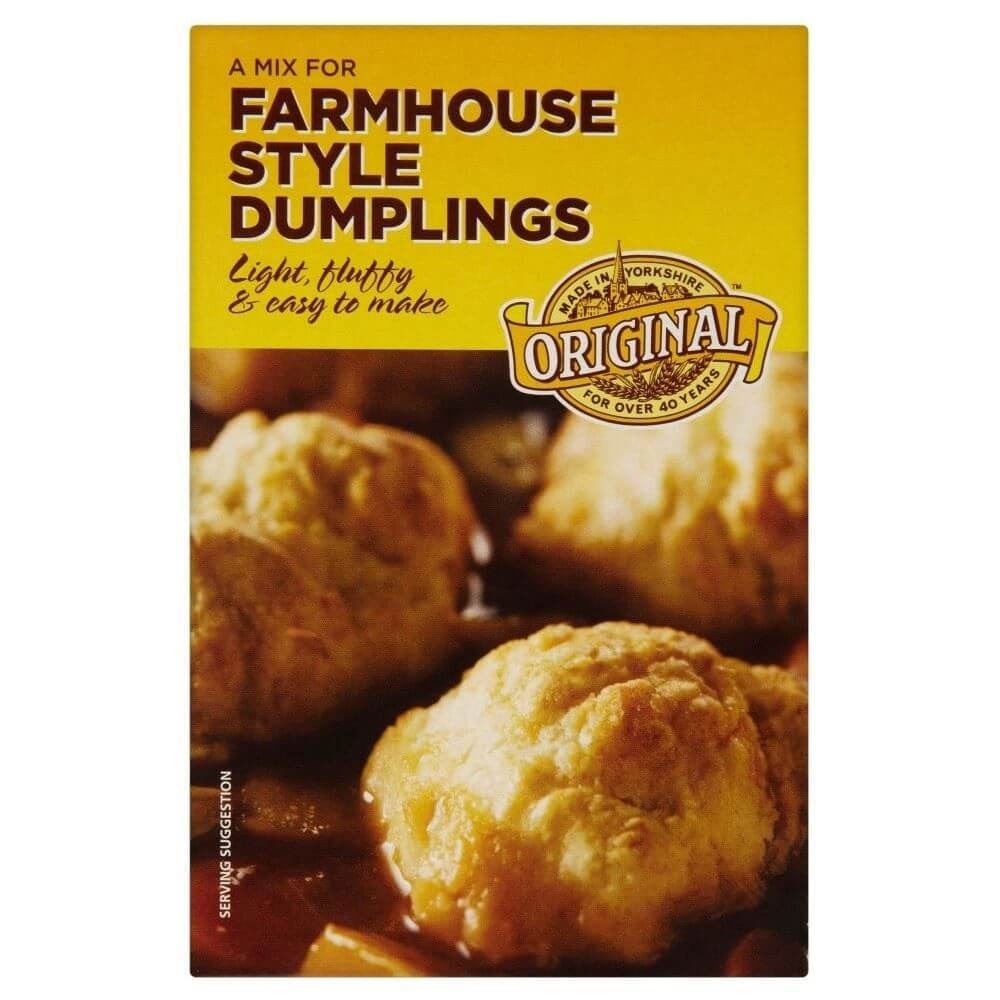
Golden Fry Farmhouse Style Dumpling Mix 142g
Brand: Golden Fry
Light Fluffy and Easy to Make.
Category: Food, Beverages & Tobacco > Food Items > Cooking & Baking Ingredients > Dough